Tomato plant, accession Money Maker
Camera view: vertical (180 deg); turntable rotation: 30 degrees
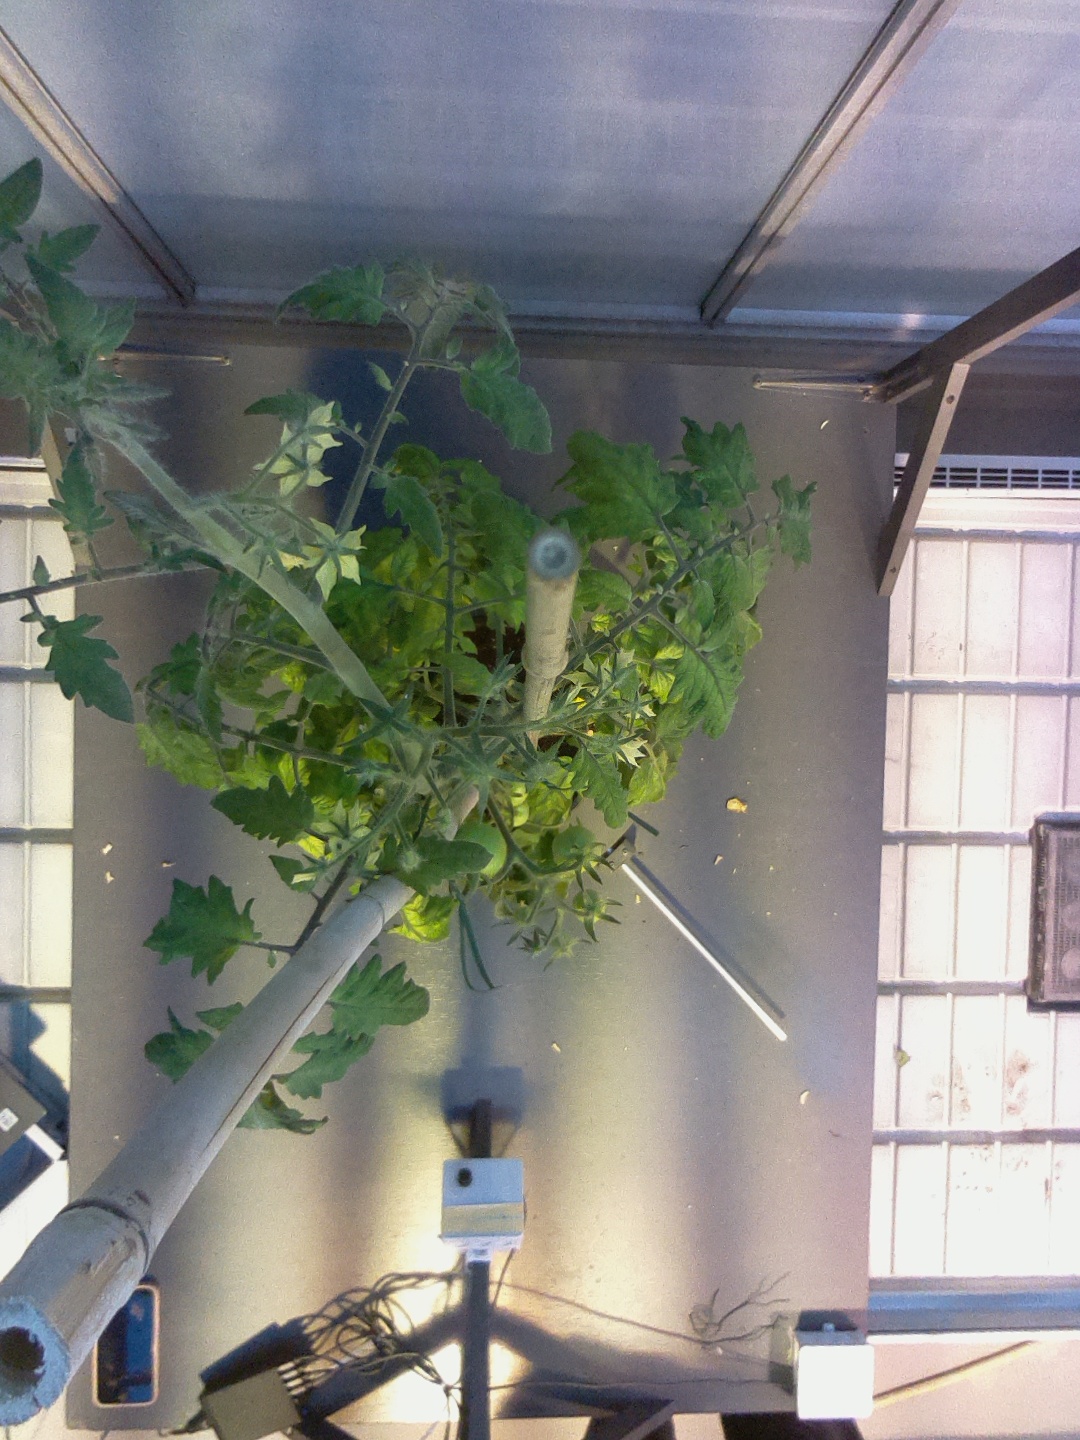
BBCH growth stage 73: 30%-40% of final fruit size